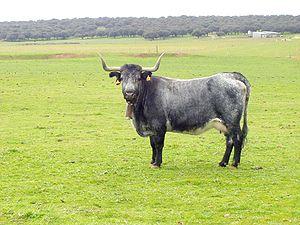
Un cabestro est, dans le monde de la corrida, un taureau généralement issu d'une race destinée à la production de viande, castré à deux ans afin de faciliter son dressage et utilisé, après un long processus d'apprentissage, dans les élevages de taureaux de combat pour différentes tâches en relation avec la conduite du bétail brave. Les cabestros servent également dans les corrals de certaines arènes pour guider les taureaux lors de l'apartado, dans l'arène elle-même pour reconduire aux corrals les taureaux inaptes au combat, et dans les encierros, comme à Pampelune, pour encadrer les taureaux et leur indiquer le chemin à suivre, des corrals éloignés des arènes jusqu'à celles-ci.
La morucha est une race bovine espagnole.
L'Espagne est un pays d'élevage où la race bovine tient une place très importante. Le contexte géographique a façonné de nombreuses races bouchères. En revanche, les races autochtones sont de mauvaises à moyennes laitières, aussi des races purement laitières ont été importées pour assurer l'alimentation de l'industrie agroalimentaire.